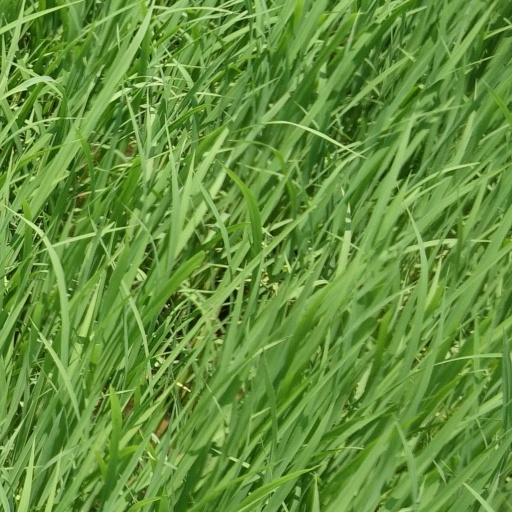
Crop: rice